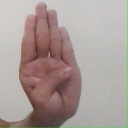
अक्षर: ब